Simon Deli

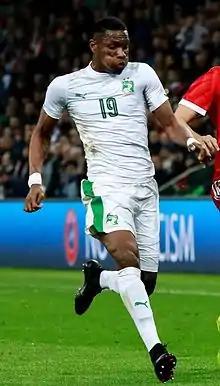
Deli with Ivory Coast

Simon Désiré Sylvanus Deli (born 27 October 1991) is an Ivorian professional footballer who plays as a centre back for Czech National Football League club Slavia Prague B and the Ivory Coast national team.